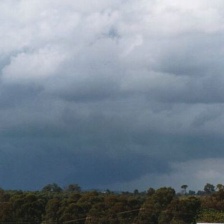
Cloud type: Stratocumulus